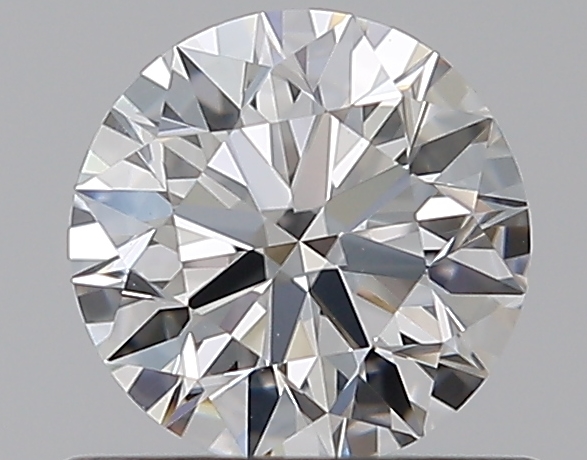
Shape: round
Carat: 0.53
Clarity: VVS2
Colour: F
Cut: EX
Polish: EX
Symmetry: EX
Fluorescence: M
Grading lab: GIA
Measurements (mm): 5.18 x 5.2 x 3.22